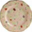
Label: plate